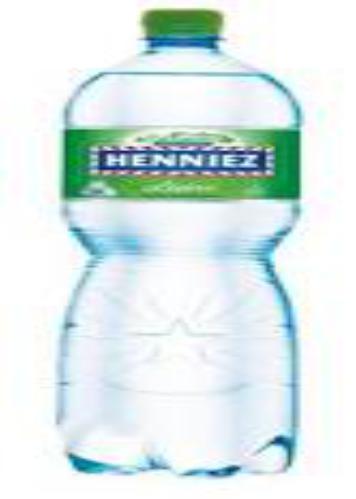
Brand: Henniez
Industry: Food